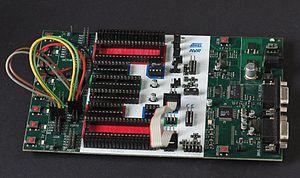
AVR est le terme utilisé par Atmel pour désigner le cœur du processeur et la famille de microcontrôleurs qui le mettent en œuvre.